André Silva (footballer, born 1995)

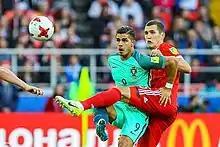
Silva (left) and Russia's Viktor Vasin at the 2017 Confederations Cup

Silva was called up for the first time to the senior team by head coach Fernando Santos on 26 August 2016, playing the second half of a 5–0 friendly victory over Gibraltar in Porto on 1 September. He scored his first goal with Portugal's main squad on 7 October, featuring the entire 6–0 defeat of Andorra for the 2018 FIFA World Cup qualifiers. Three days later, for the same competition, he netted three times in the first half of an eventual 6–0 thrashing of the Faroe Islands.